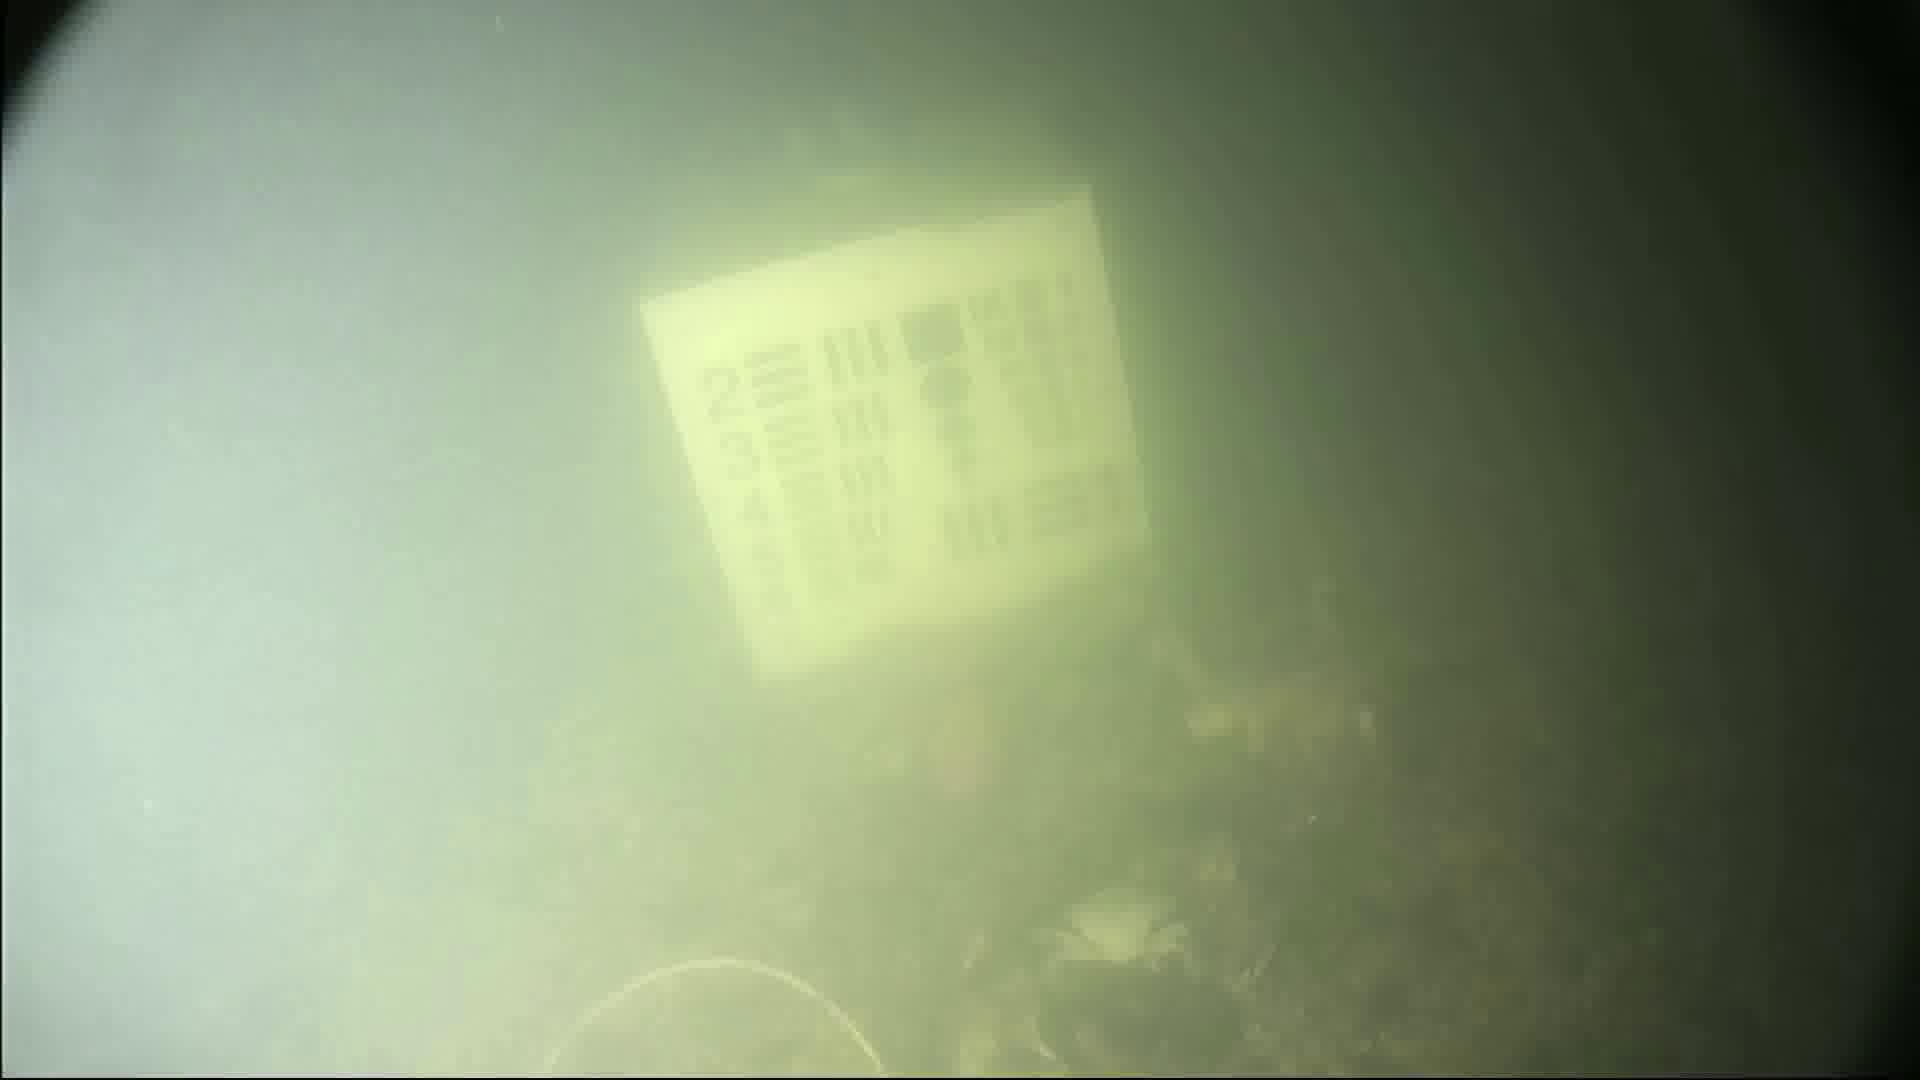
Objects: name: crab